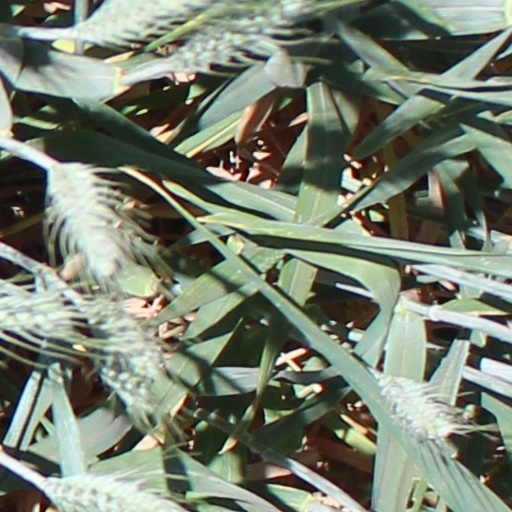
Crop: wheat